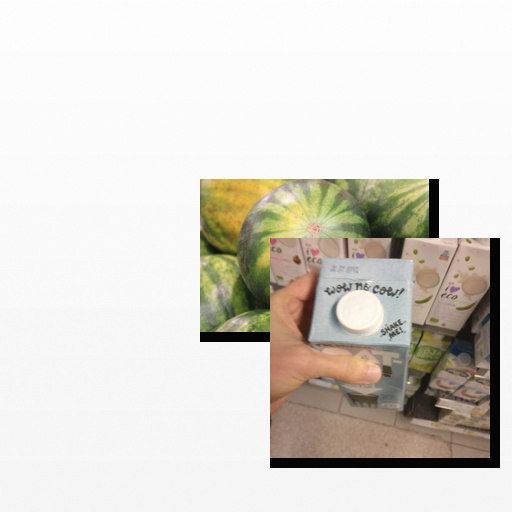
Food items: oat_milk, watermelon